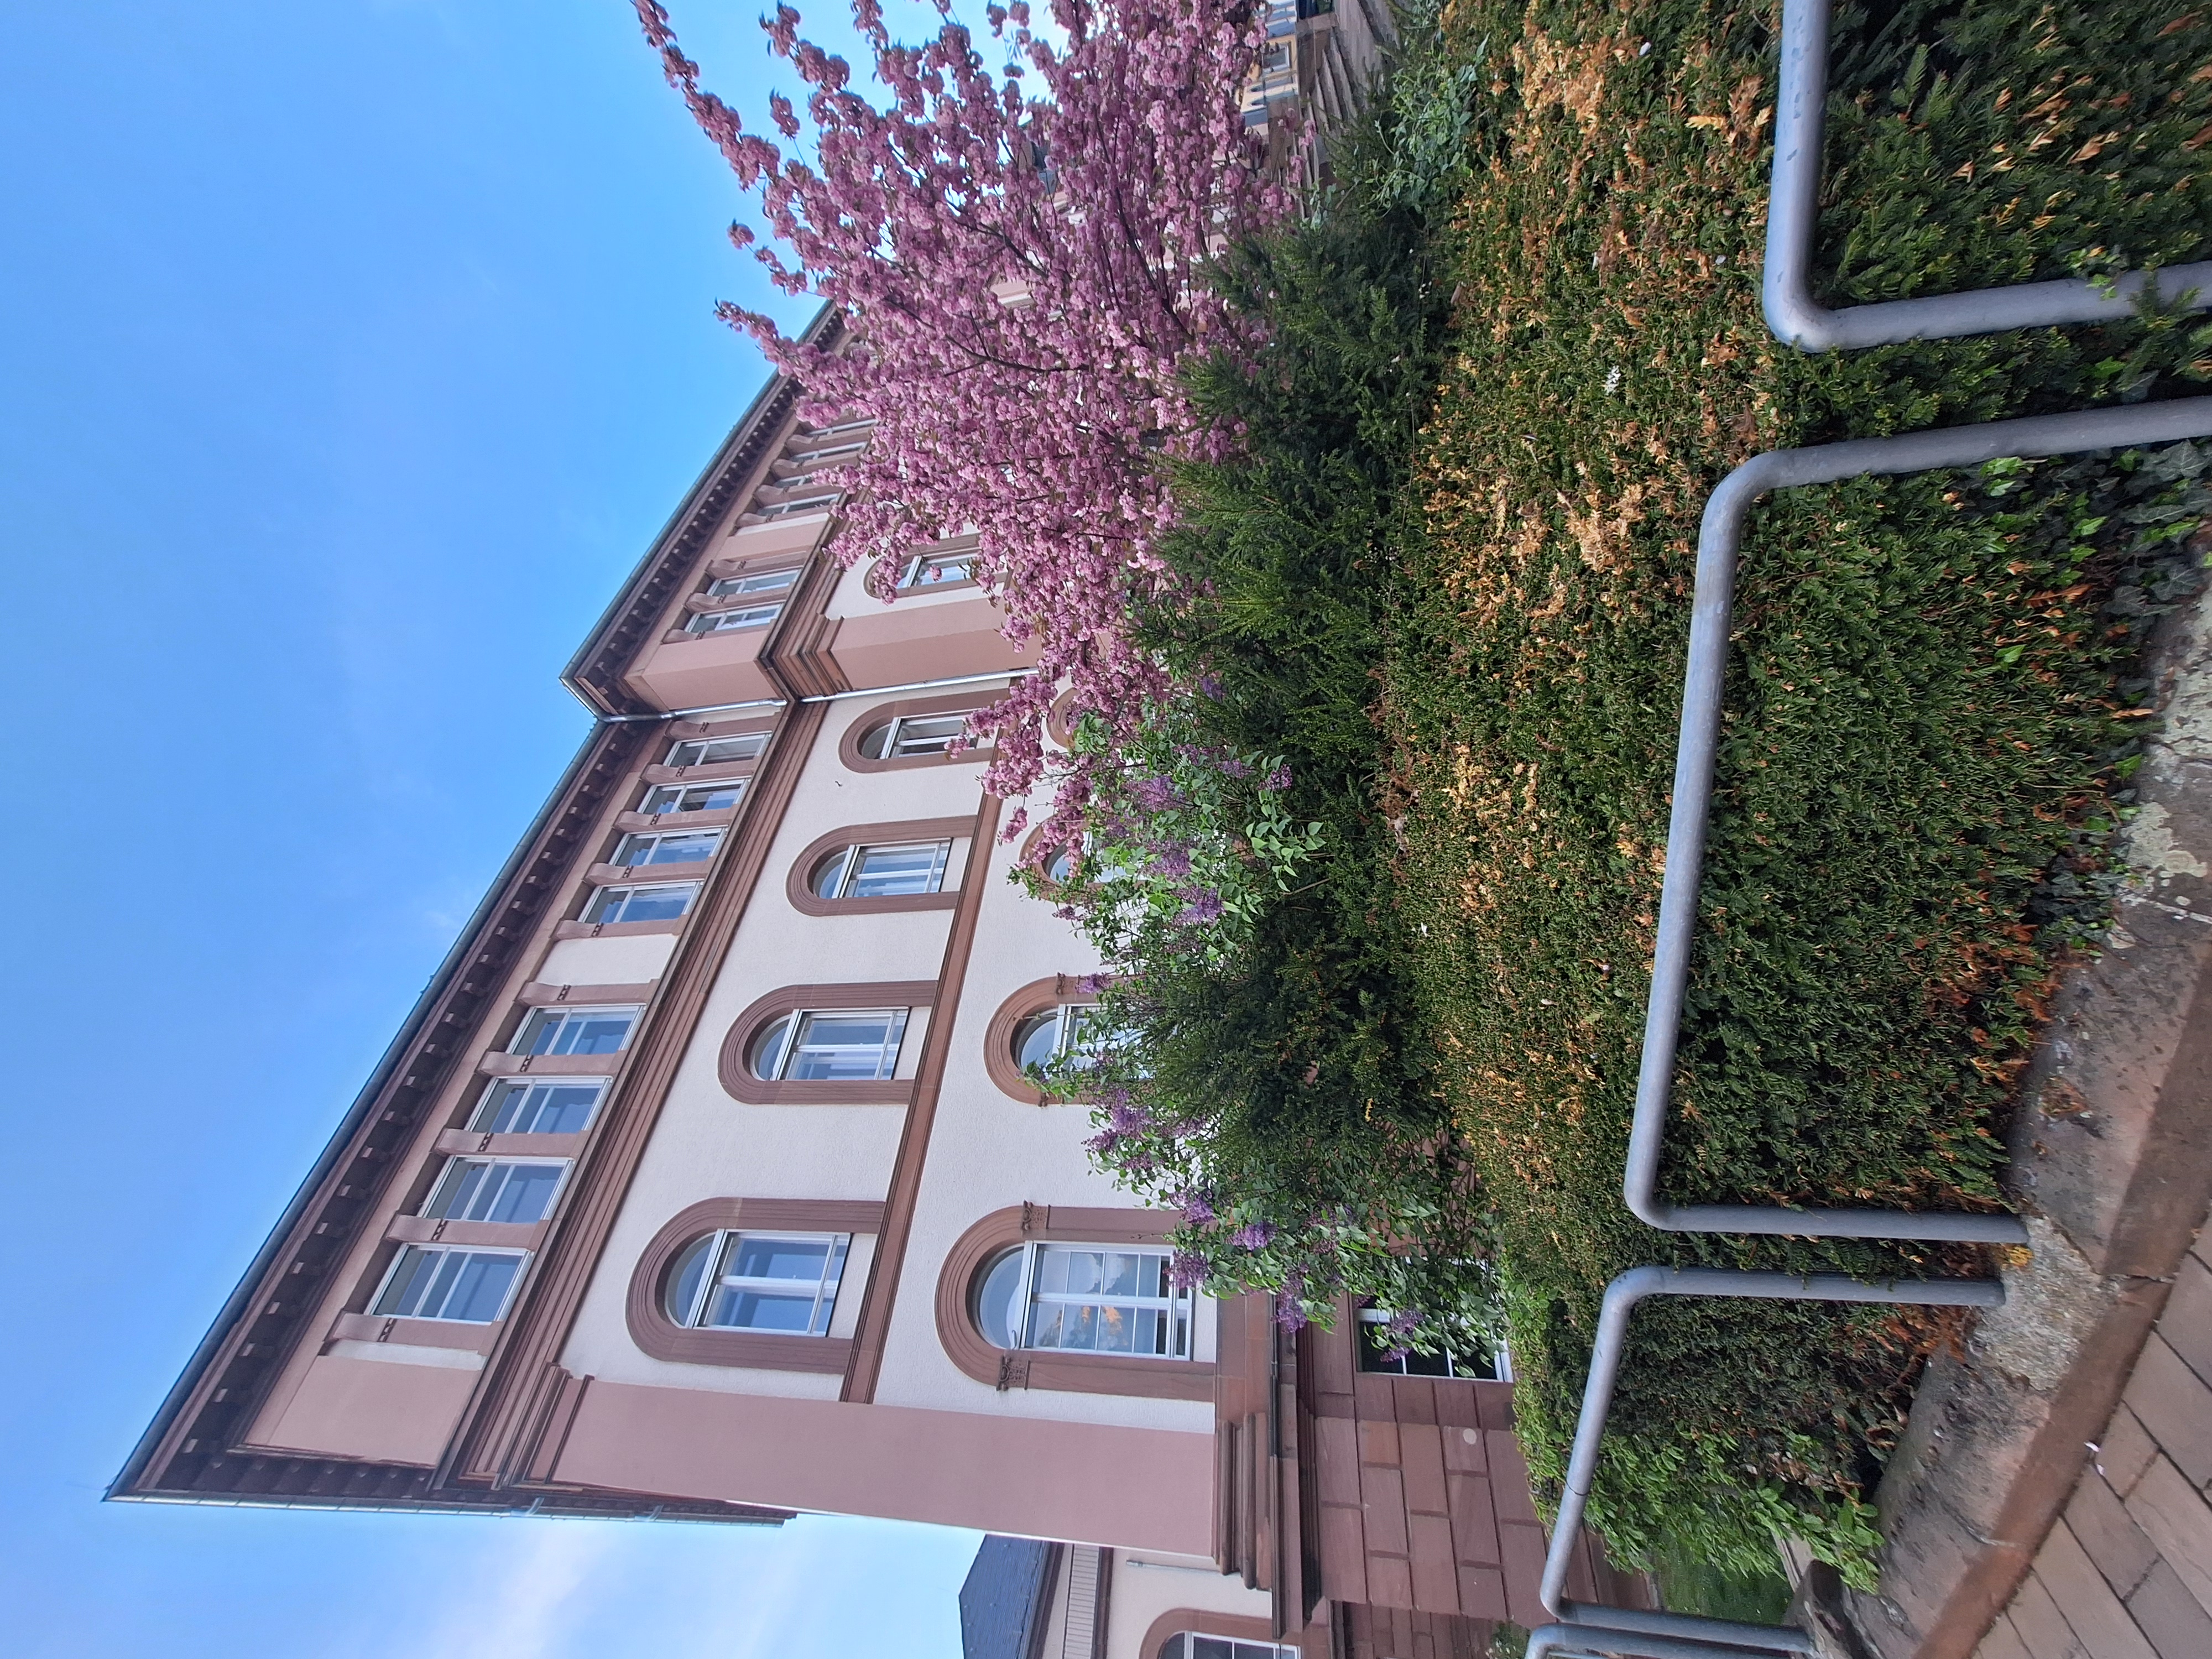
Building: Ketzerbach 63